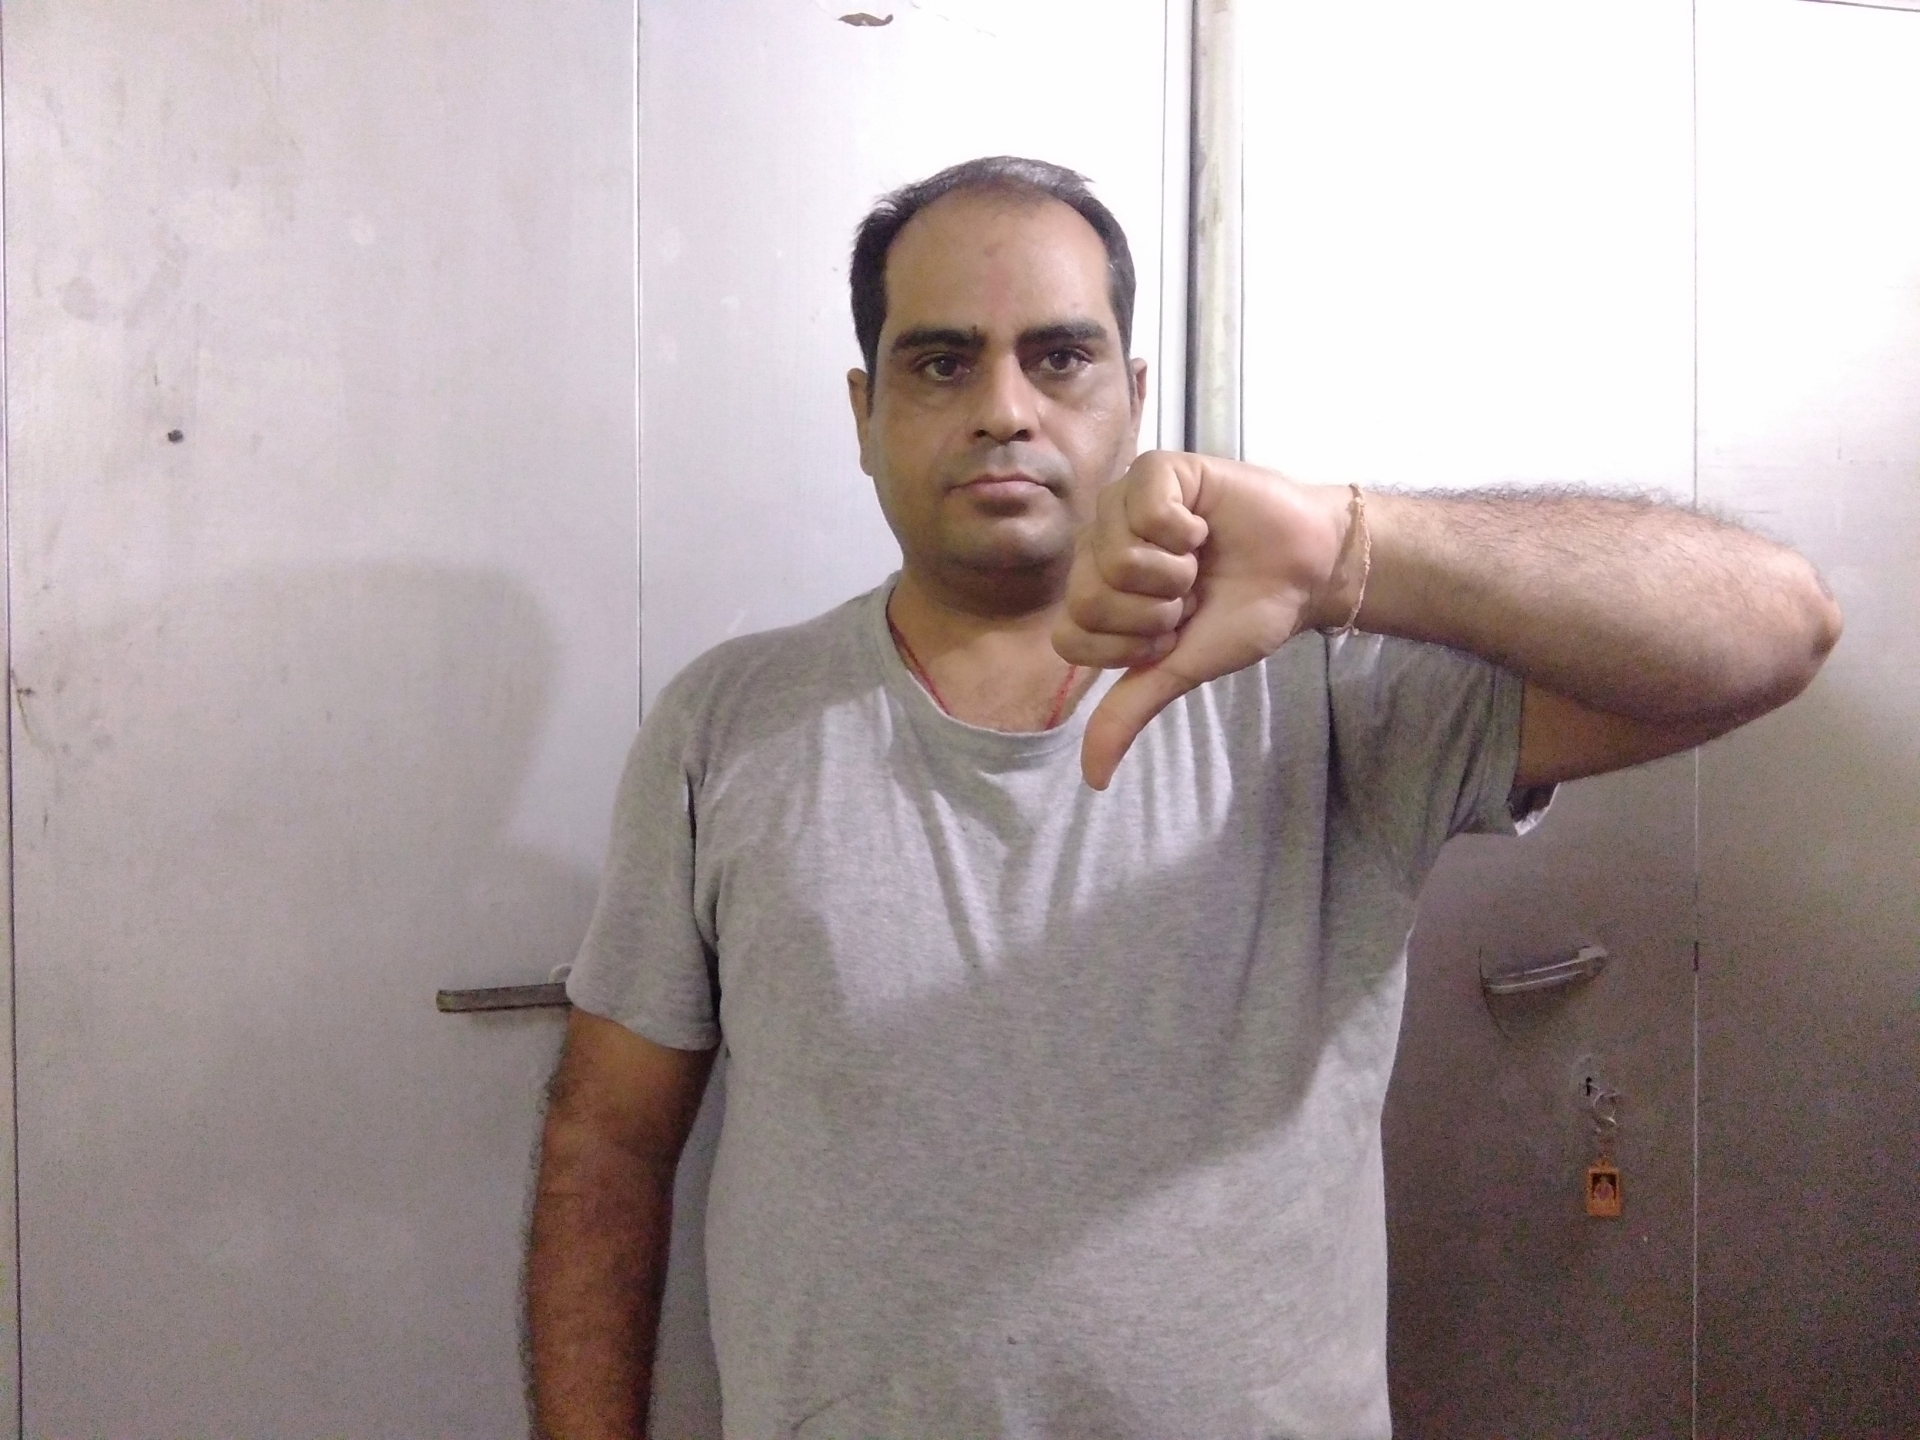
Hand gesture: dislike